Manchukuo National Railway

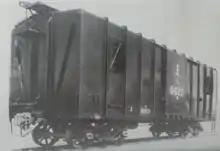
Builders photo of Manchukuo National Railway boxcar Ya5-6623

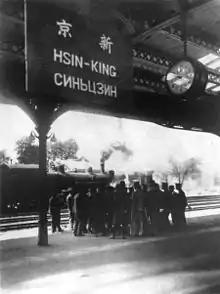
A view of the platform at Xinjing station

In addition to the rolling stock inherited from the nationalised private railways, the National Railway operated locomotives transferred from Mantetsu. A strict distinction was made between rolling stock belonging to the National Railway and that belonging to Mantetsu.